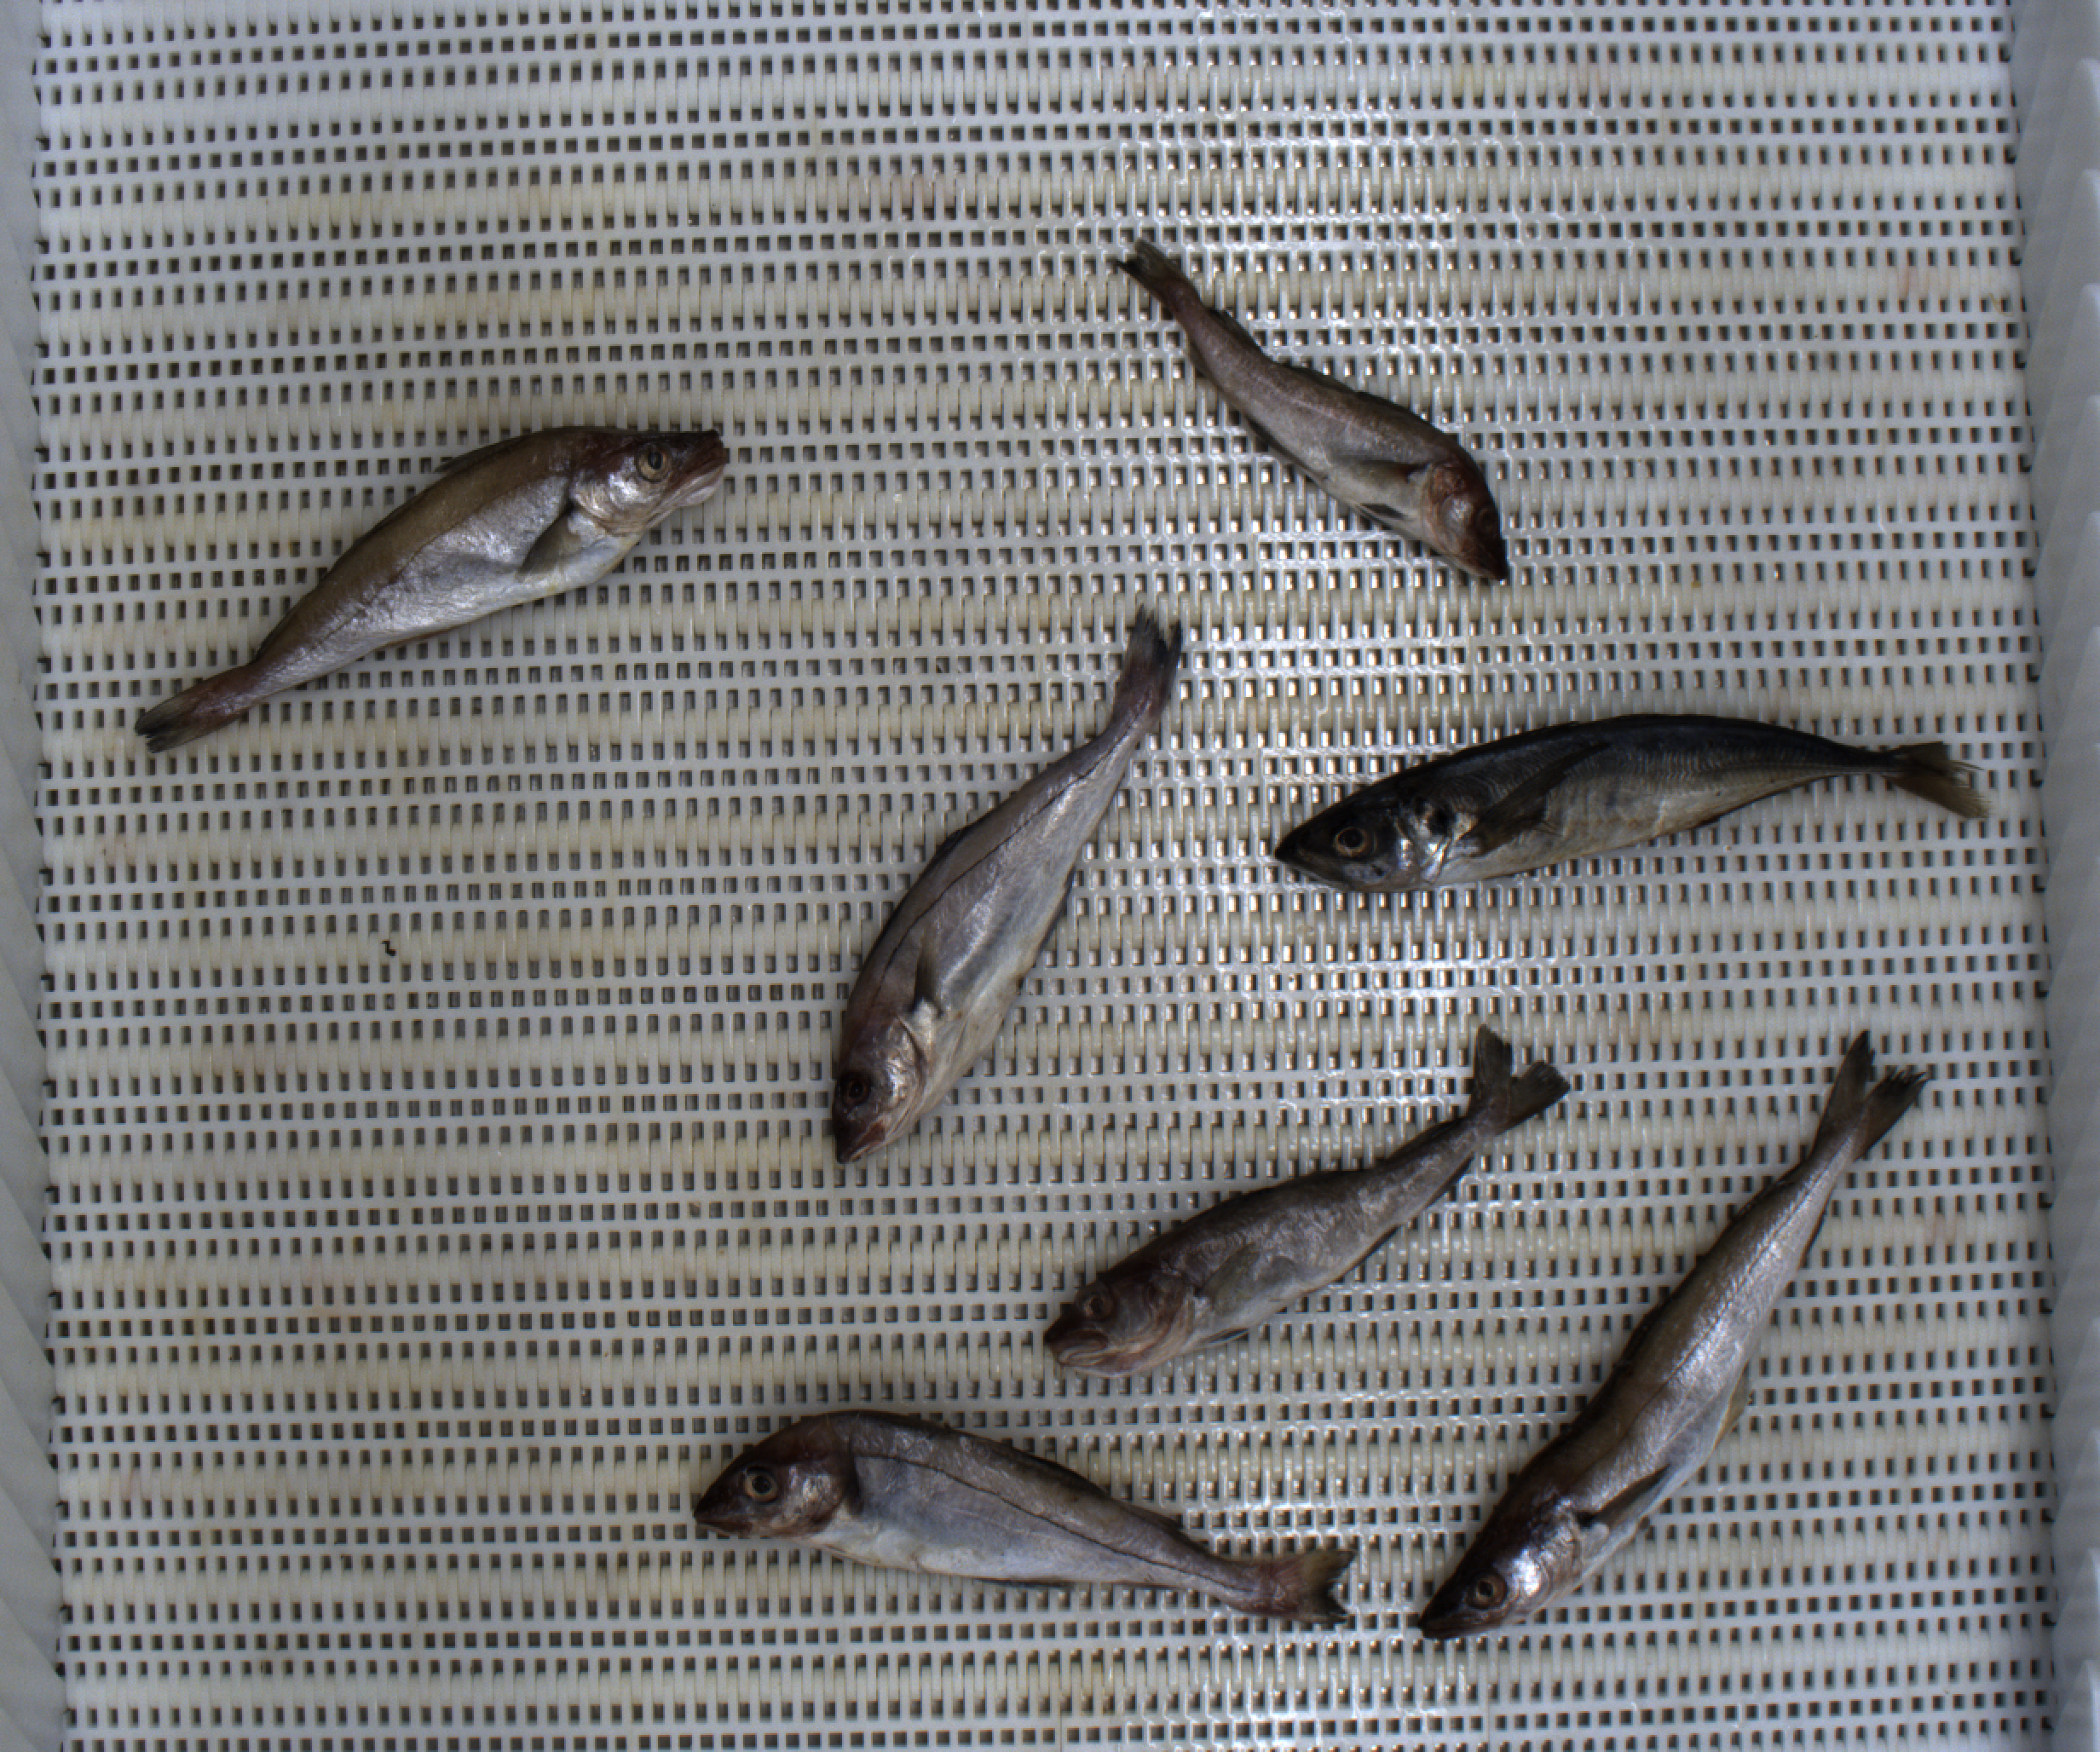
Total fish: 7
Cod: 2
Haddock: 2
Whiting: 2
Hake: 0
Horse mackerel: 1
Saithe: 0
Other: 0